Metal theft

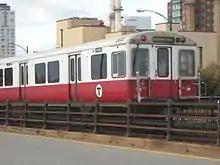
Historic cast iron fencing on the Longfellow Bridge was stolen before refurbishment, requiring expensive replacement castings to be fabricated.

Metal theft in South Africa is rampant, with an estimated R5 billion per annum lost due to the theft. The stolen metal ranges from copper cables, piping, bolts to manhole covers. The theft continuously disrupts and degrades services, such as the power supply provided by Eskom and the telecommunication services by Telkom. Eskom estimated that the theft has cost the company about R25 million per annum, with incidents increasing from 446 incidents in 2005; 1,059 in 2007 and 1,914 in 2008. The theft has cost Telkom R863 million (April 2007 – January 2008 period). Despite the minimal copper reserve South Africa has, as much as 3000 tonnes of copper leave Cape Town harbour every month. Aside from the economic impact, the theft also impacted people's lives, this includes the death of six children due to theft of manhole covers (2004–2008 figures). The theft of copper cables is a serious problem in Gauteng.